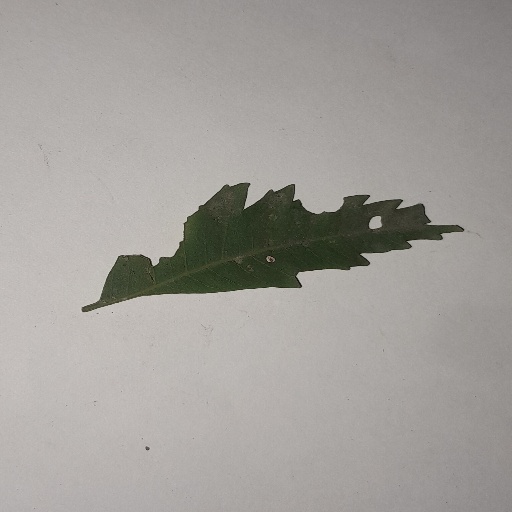
Species: Neem
Leaf condition: Shot Hole Leaf